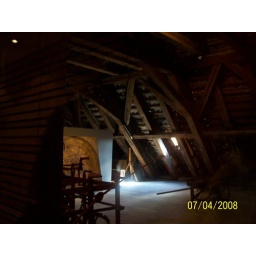
under roof of tower